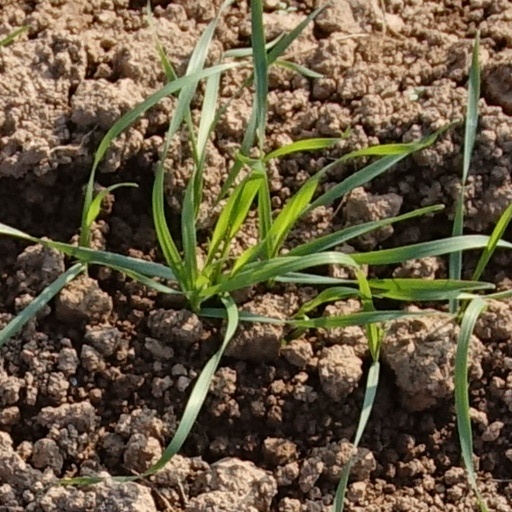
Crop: wheat